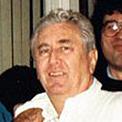
Age: 59